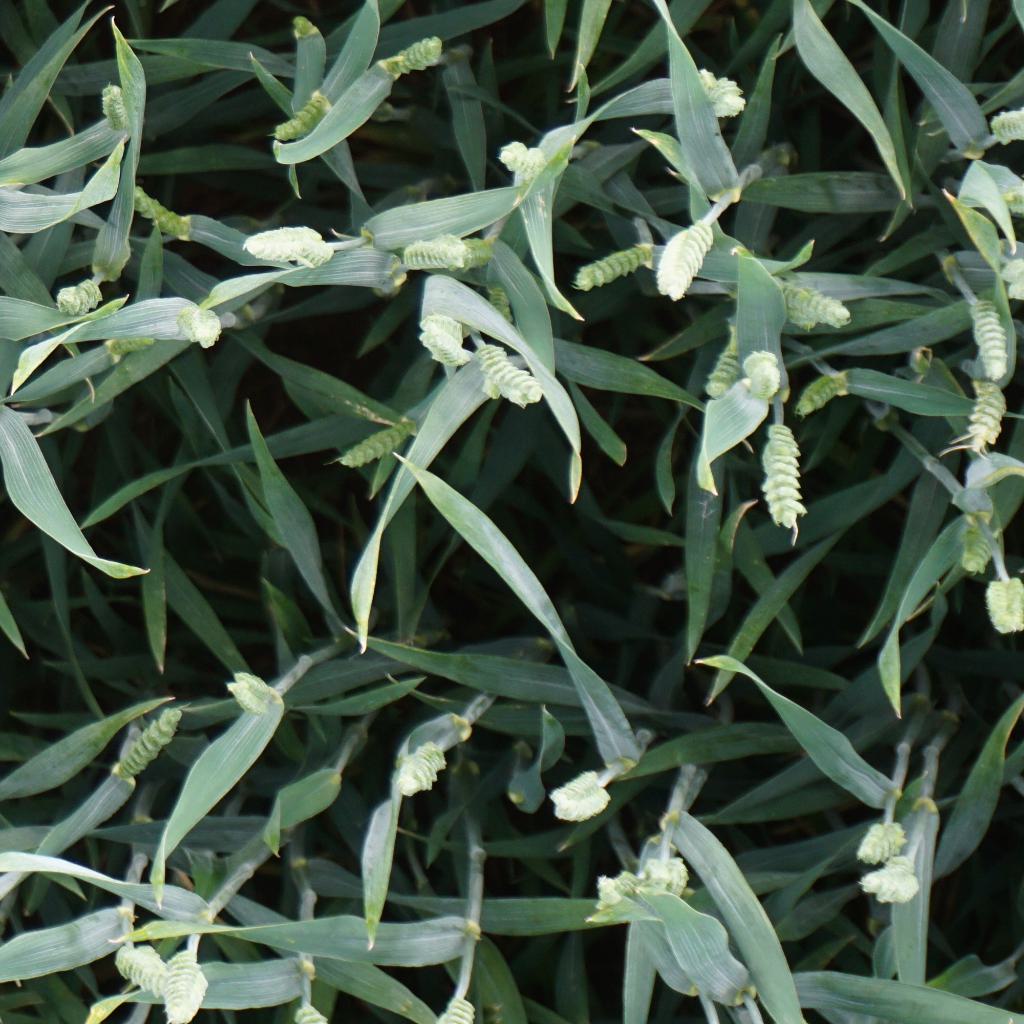
Country: France
Location: Gréoux
Wheat development stage: Post-flowering